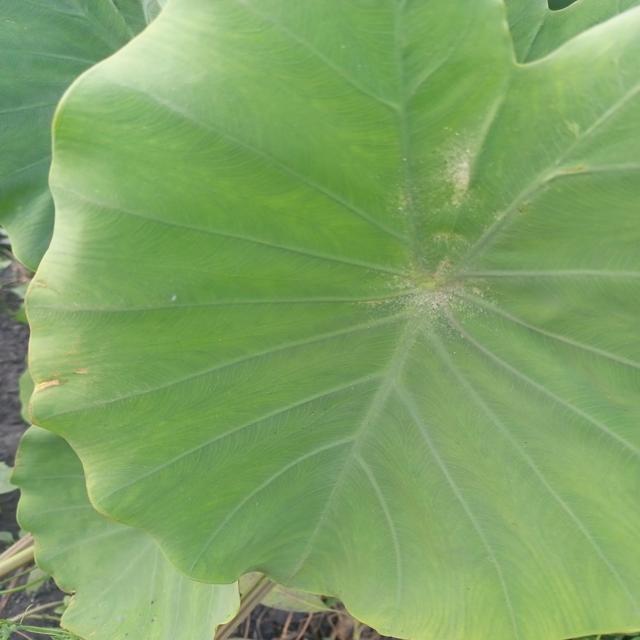
Label: Healthy